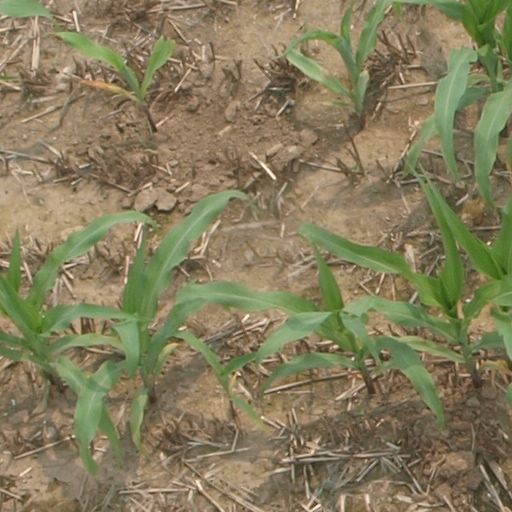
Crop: maize; corn